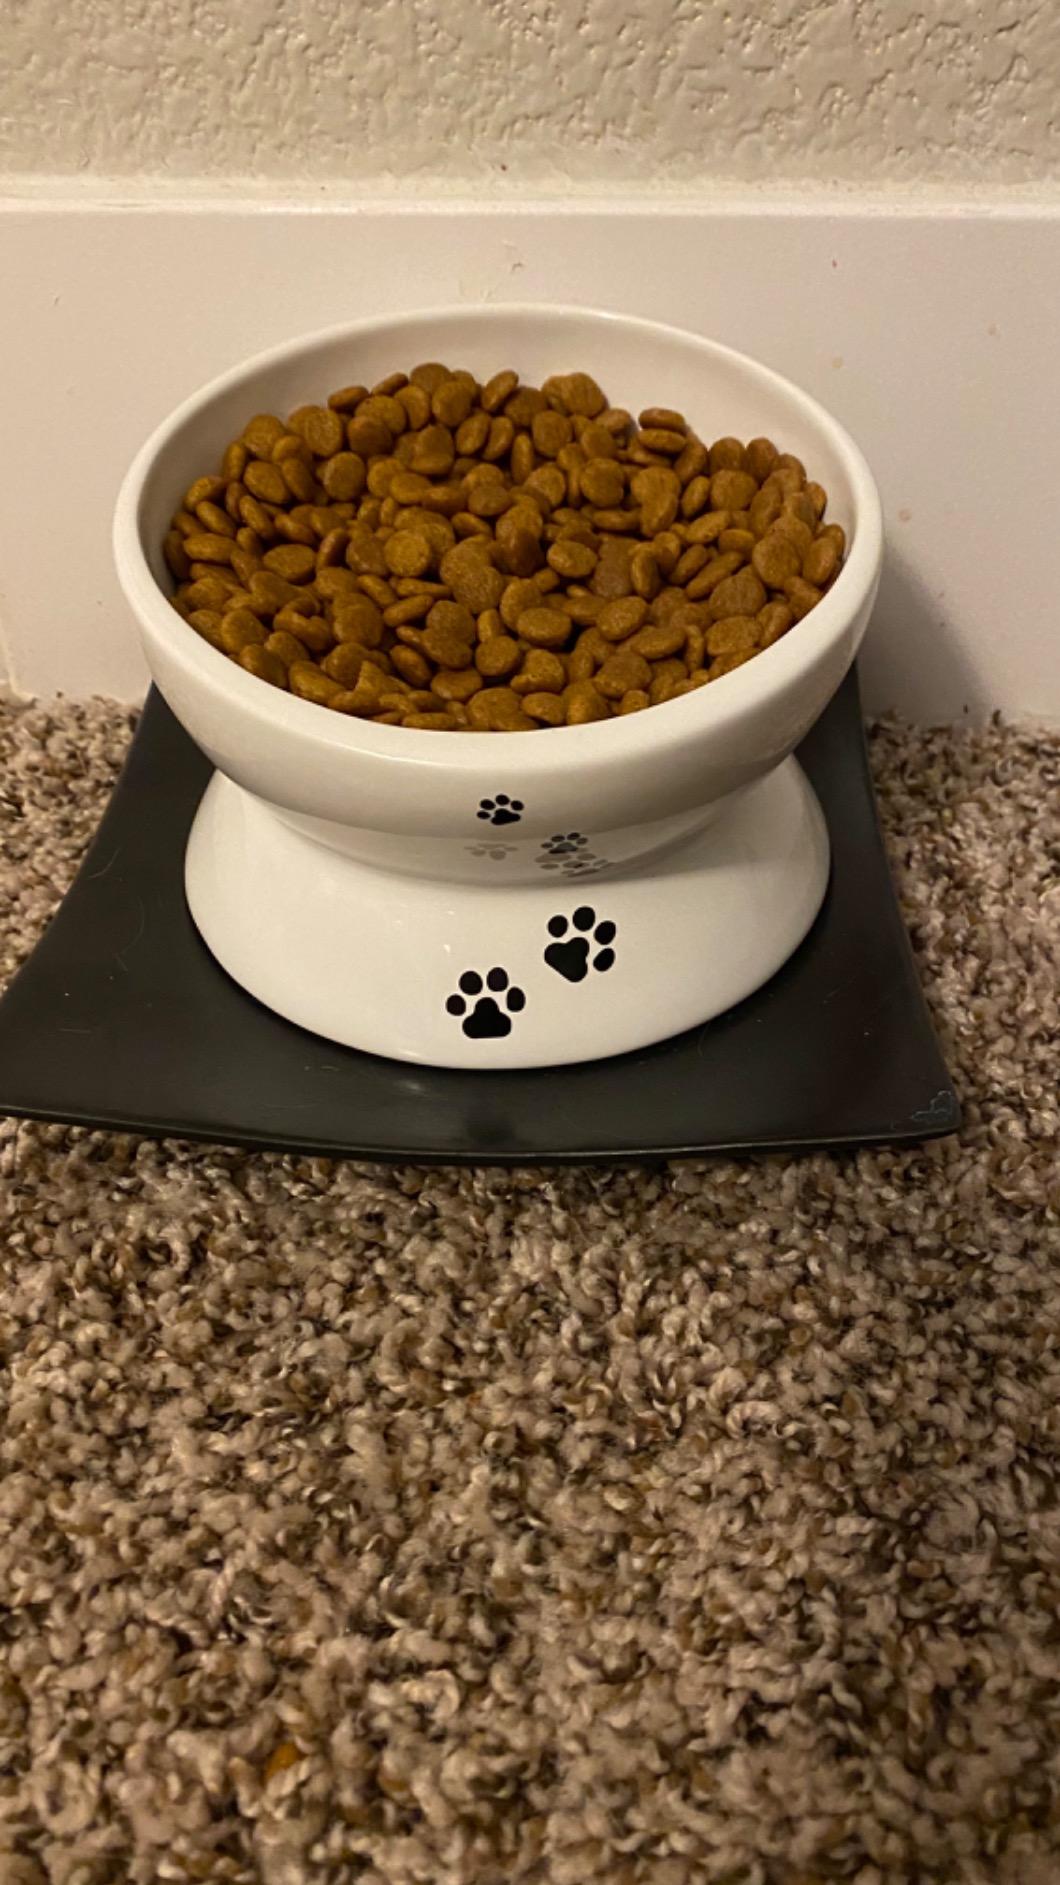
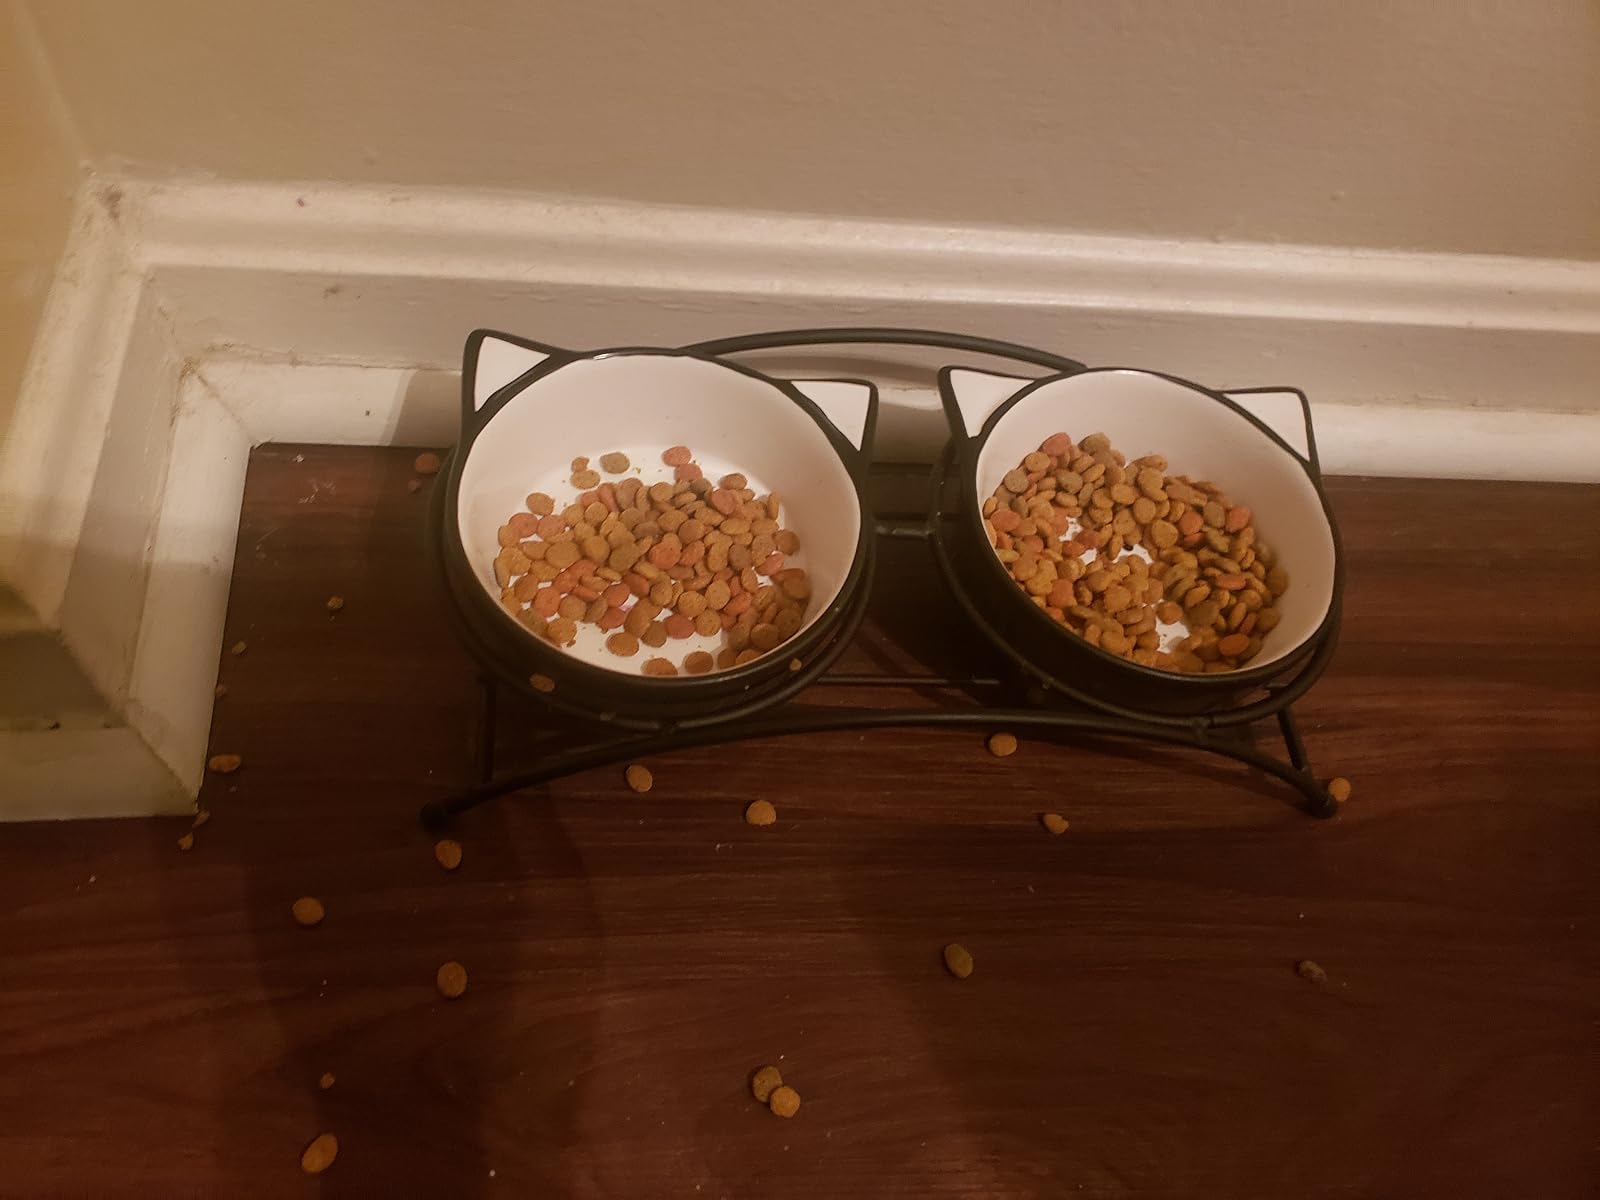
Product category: items_bowl
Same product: no